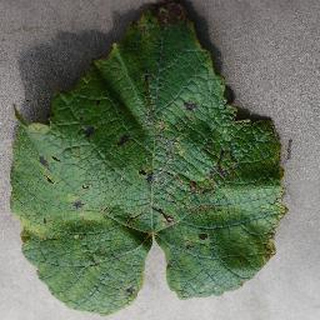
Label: grape_leaf_blight